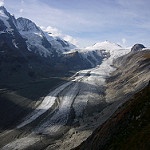
Label: glacier